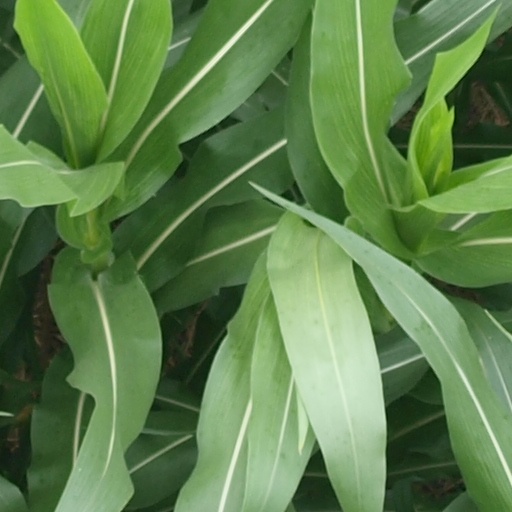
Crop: maize; corn